Lycoming Engines

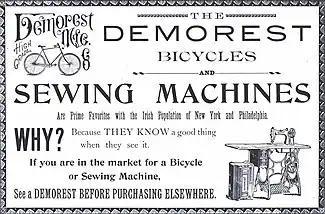
A Demorest print advertisement

Around 1883, Gerrit S. Scofield & Frank M. Scofield (advertising agents from New York) bought the Demorest brand and the sewing machine business (the Demorests retained the magazine business), and constructed a factory in Williamsport, Pennsylvania (in Lycoming County). At the urging of the newly established Williamsport Board of Trade, citizens invested in the new manufacturing facility, which employed 250 people. The factory produced 50 to 60 sewing machines per day.